W24 (band)

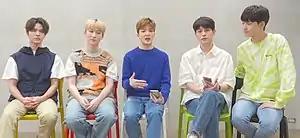
W24 in August 2020From L-R: Park Ji-won, Park Aaron, Cheong Ho-won, Kim Jong-gil, Kim Yun-soo

W24 is a South Korean idol rock band signed to Favor Entertainment. The quartet consists of leader and guitarist Kim Yun-soo, drummer Kim Jong-gil, vocalist Cheong Ho-won and keyboardist Park Aaron. Originally a five-piece ensemble, bassist Park Ji-won left the band on December 27, 2020. They debuted on March 8, 2018, with the extended play (EP) "Singing Dancing" and promoted various songs from the record. By the end of the year, the band received the Focus Award at the Asia Artist Awards and traveled to Chile to become the first K-pop group to appear at the Teletón charity event.